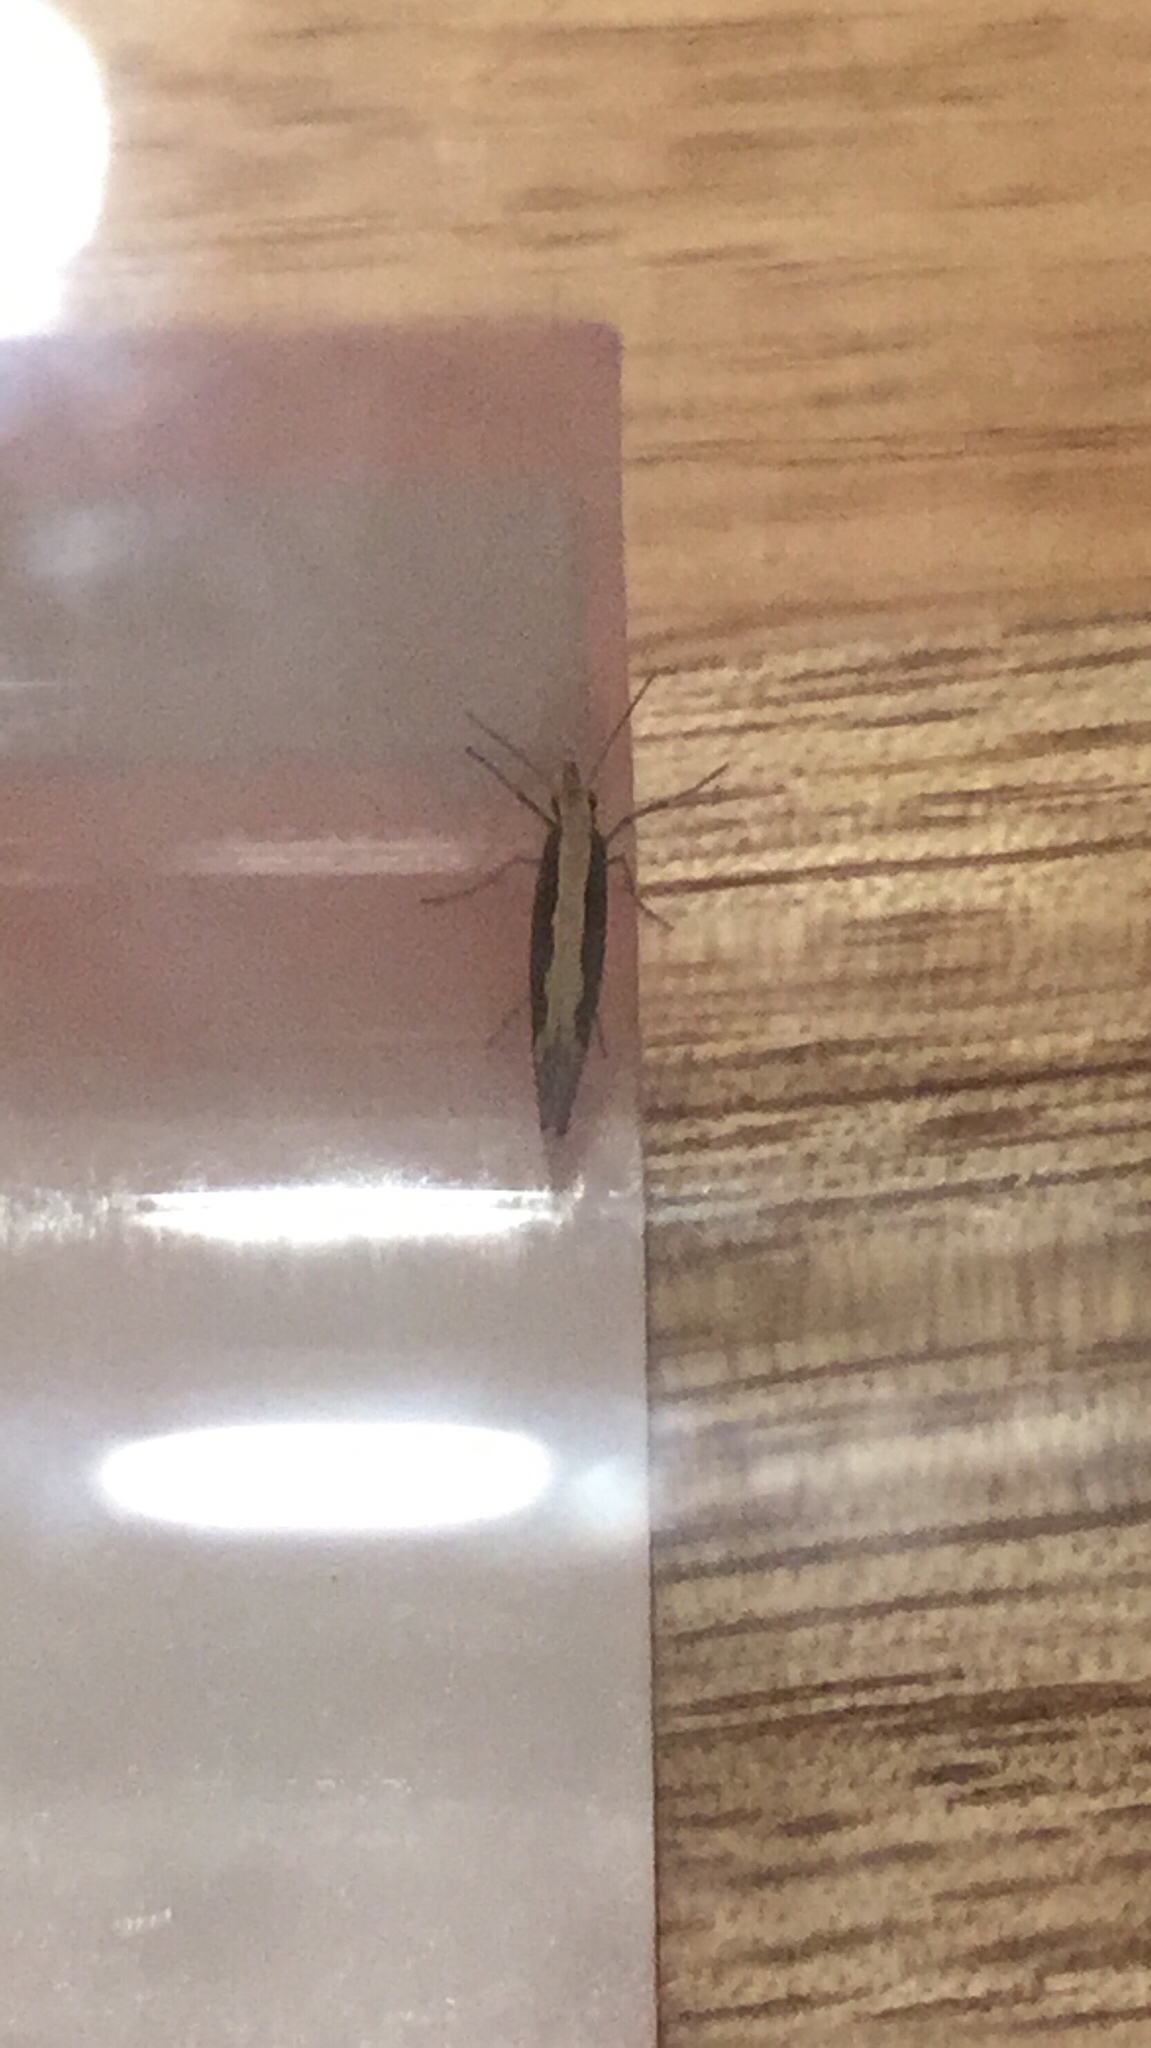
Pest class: diamondback_moth